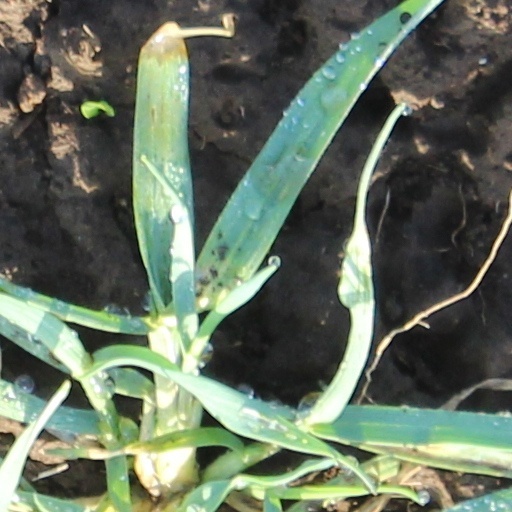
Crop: wheat